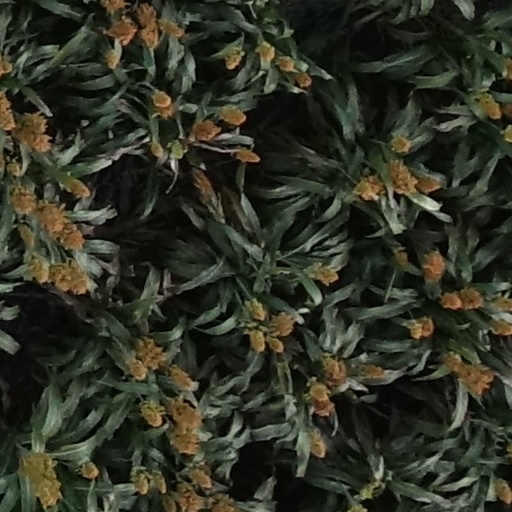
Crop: sorghum